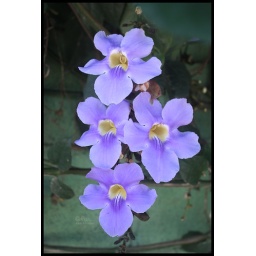
Splendid blue flowers in the Blue Trumpet Vine. Native to India, China and Malaysia.